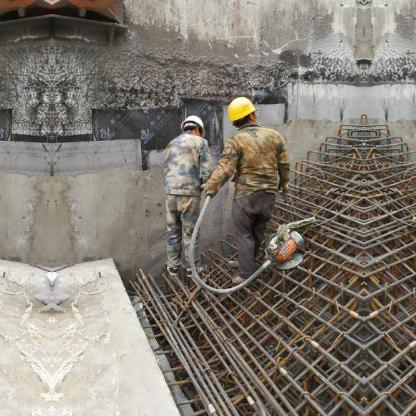
Objects in the image:
label: helmet
label: helmet